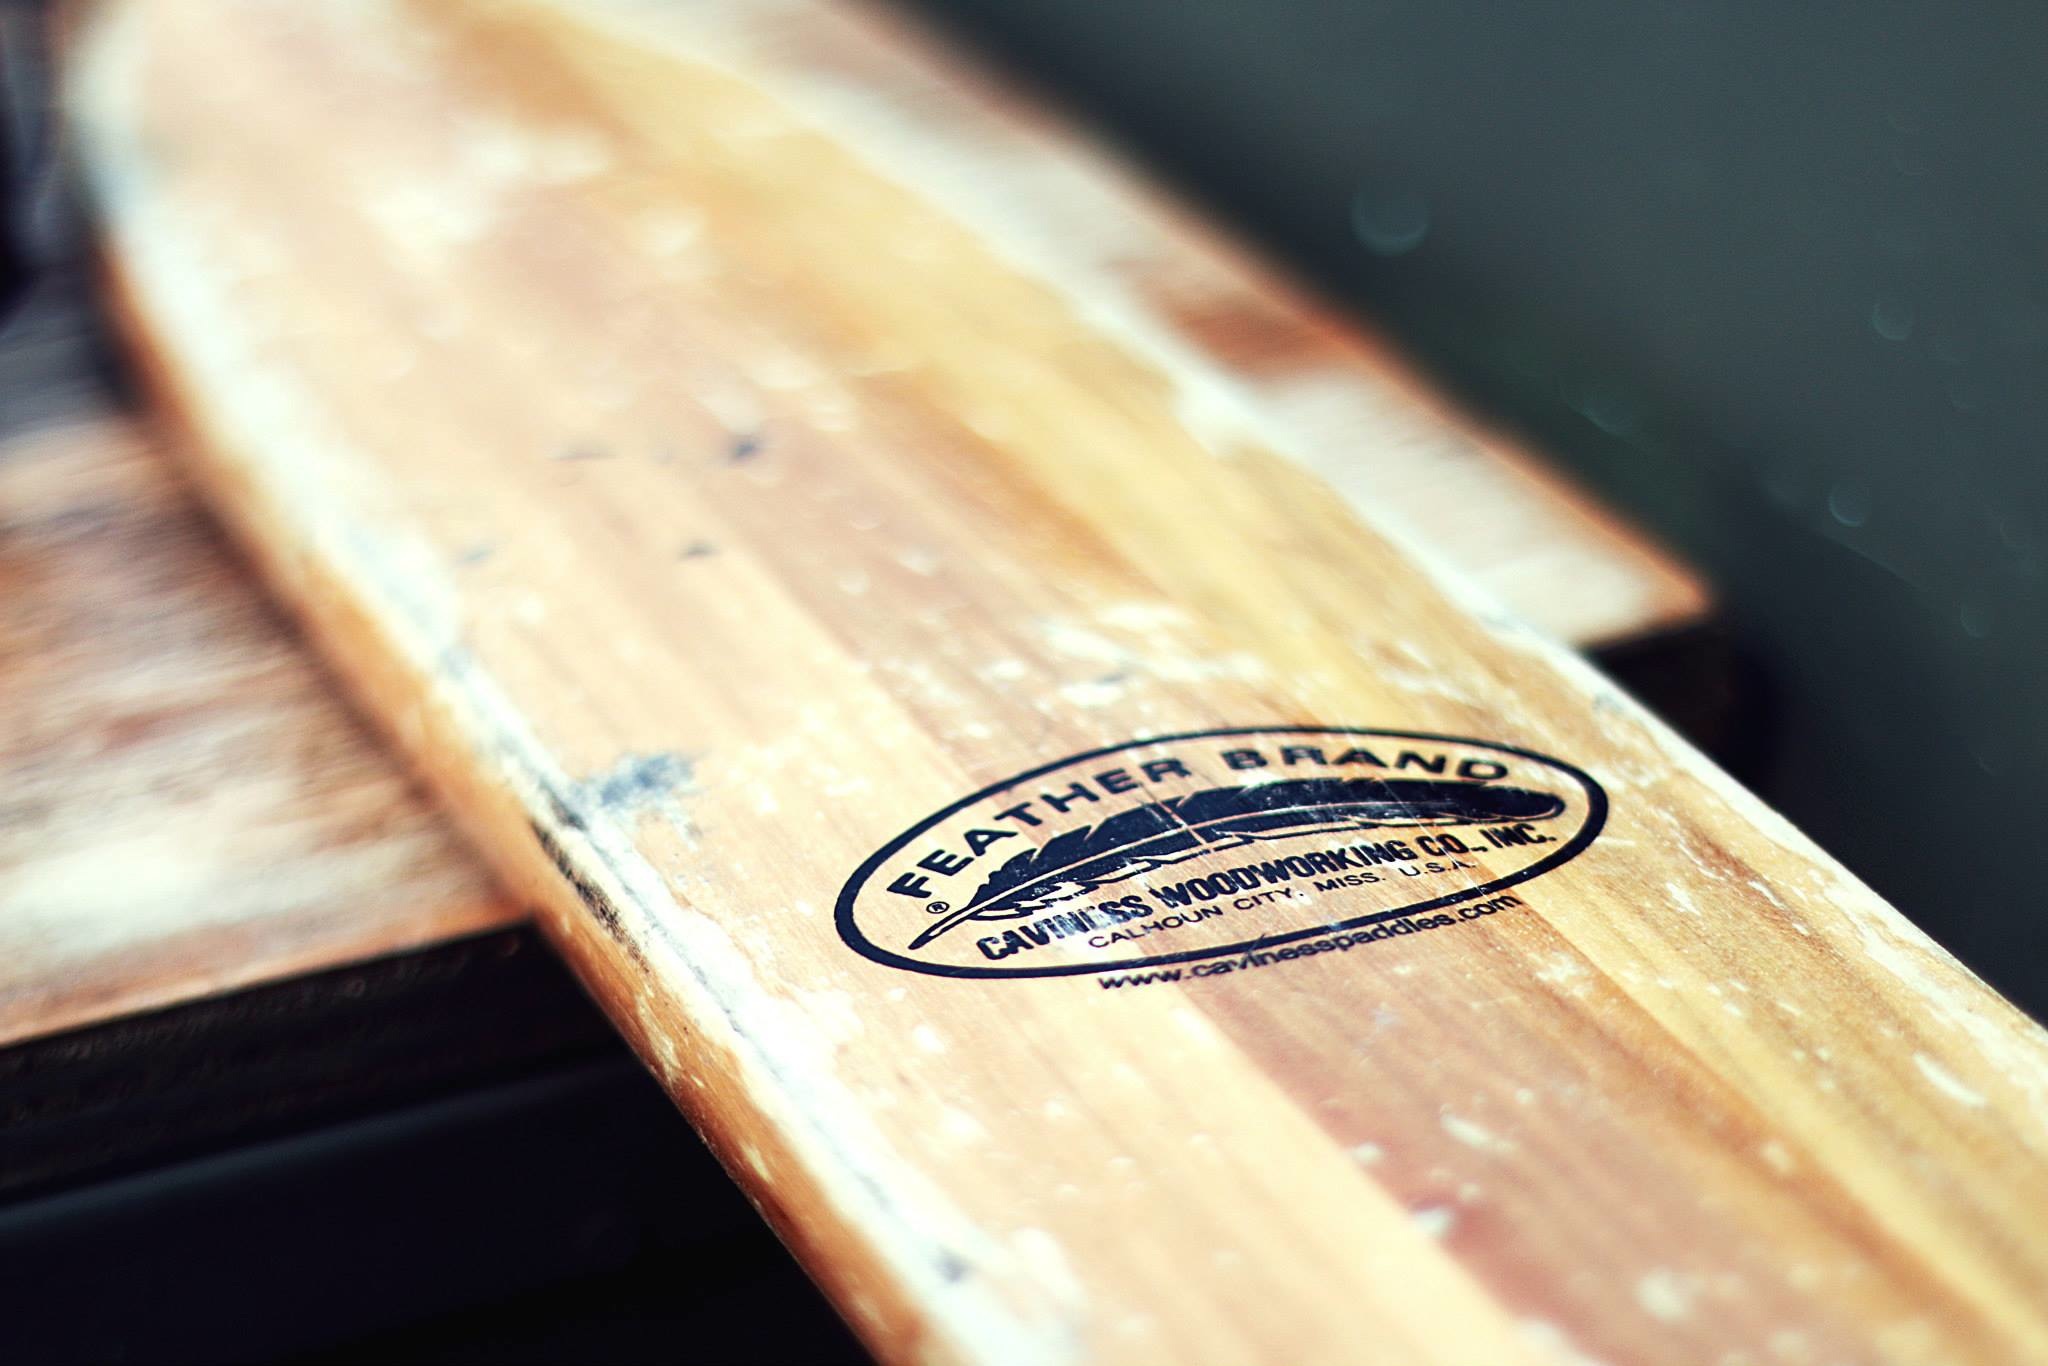
hand, wood, guitar, close up, shape, plywood, string instrument, surfing equipment and supplies, plucked string instruments